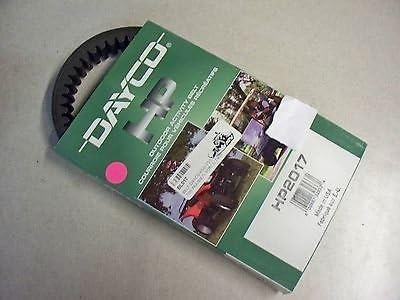
NEW KAWASAKI PRAIRIE 360 AND 700 DRIVE BELT
Category: Automotive
New drive belt
Features: Fits 2004-2010 Kawasaki Prairie 360 | Fits 2004-2005 Kawasaki Prairie 700